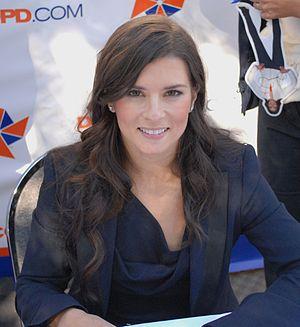
Danica Patrick, née le 25 mars 1982 à Beloit est une pilote automobile américaine.